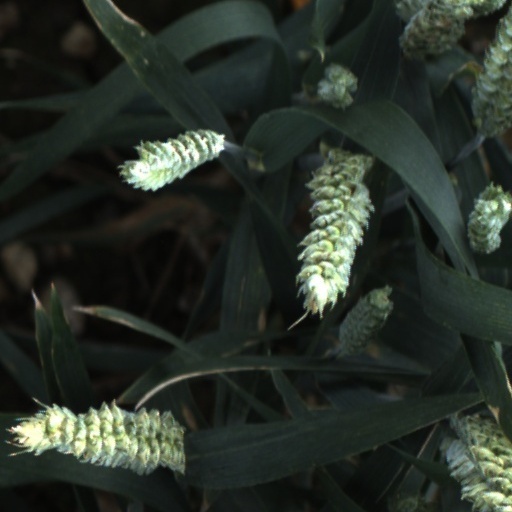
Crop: wheat